Adam Scott (golfer)

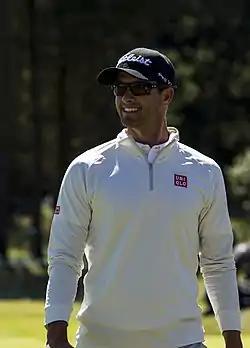
Scott in 2017

Adam Derek Scott (born 16 July 1980) is an Australian professional golfer who plays on the PGA Tour. He is a former world number one in the Official World Golf Ranking. He has won one major championship, the 2013 Masters Tournament.